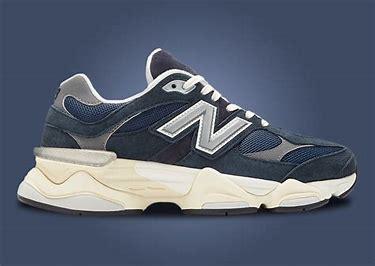
Brand: New
Model: Balance New Balance 9060